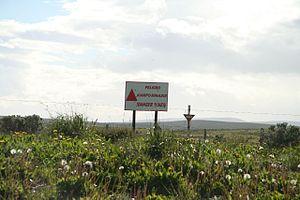
Le conflit du Beagle est une dispute territoriale entre l'Argentine et le Chili à propos des îles Lennox, Nueva et Picton, qui faillit provoquer une guerre entre les deux pays en 1978.